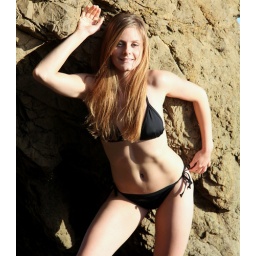
Photoshoot of a pretty model with long blonde hair and blue eyes in a black bikini.